Carlsberg (district)

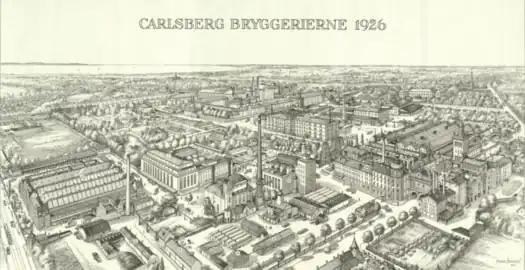
Franz Šedivý: Carlsberg, 1926

In search of better water supplies and more space, J. C. Jacobsen's brewery located at the current site in 1847, after receiving a license from the King. Construction of the new brewery started in January 1847 and the first batch of beer was brewed on 10 November 1847. Carlsberg's main building, today known as the Carlsberg Academy was inaugurated in 1853. In 1857 the brewery was devastated by a fire but the buildings were rebuilt the same year.